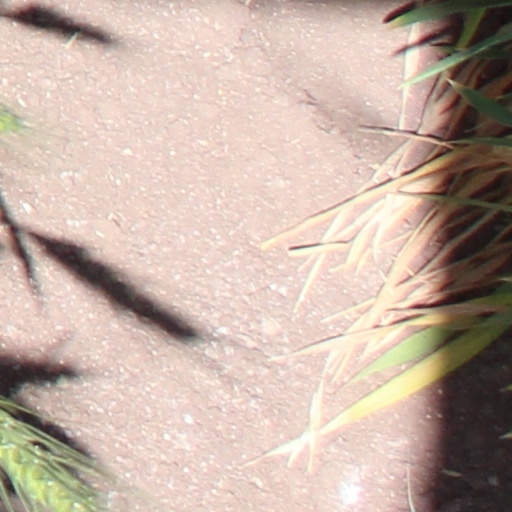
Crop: wheat